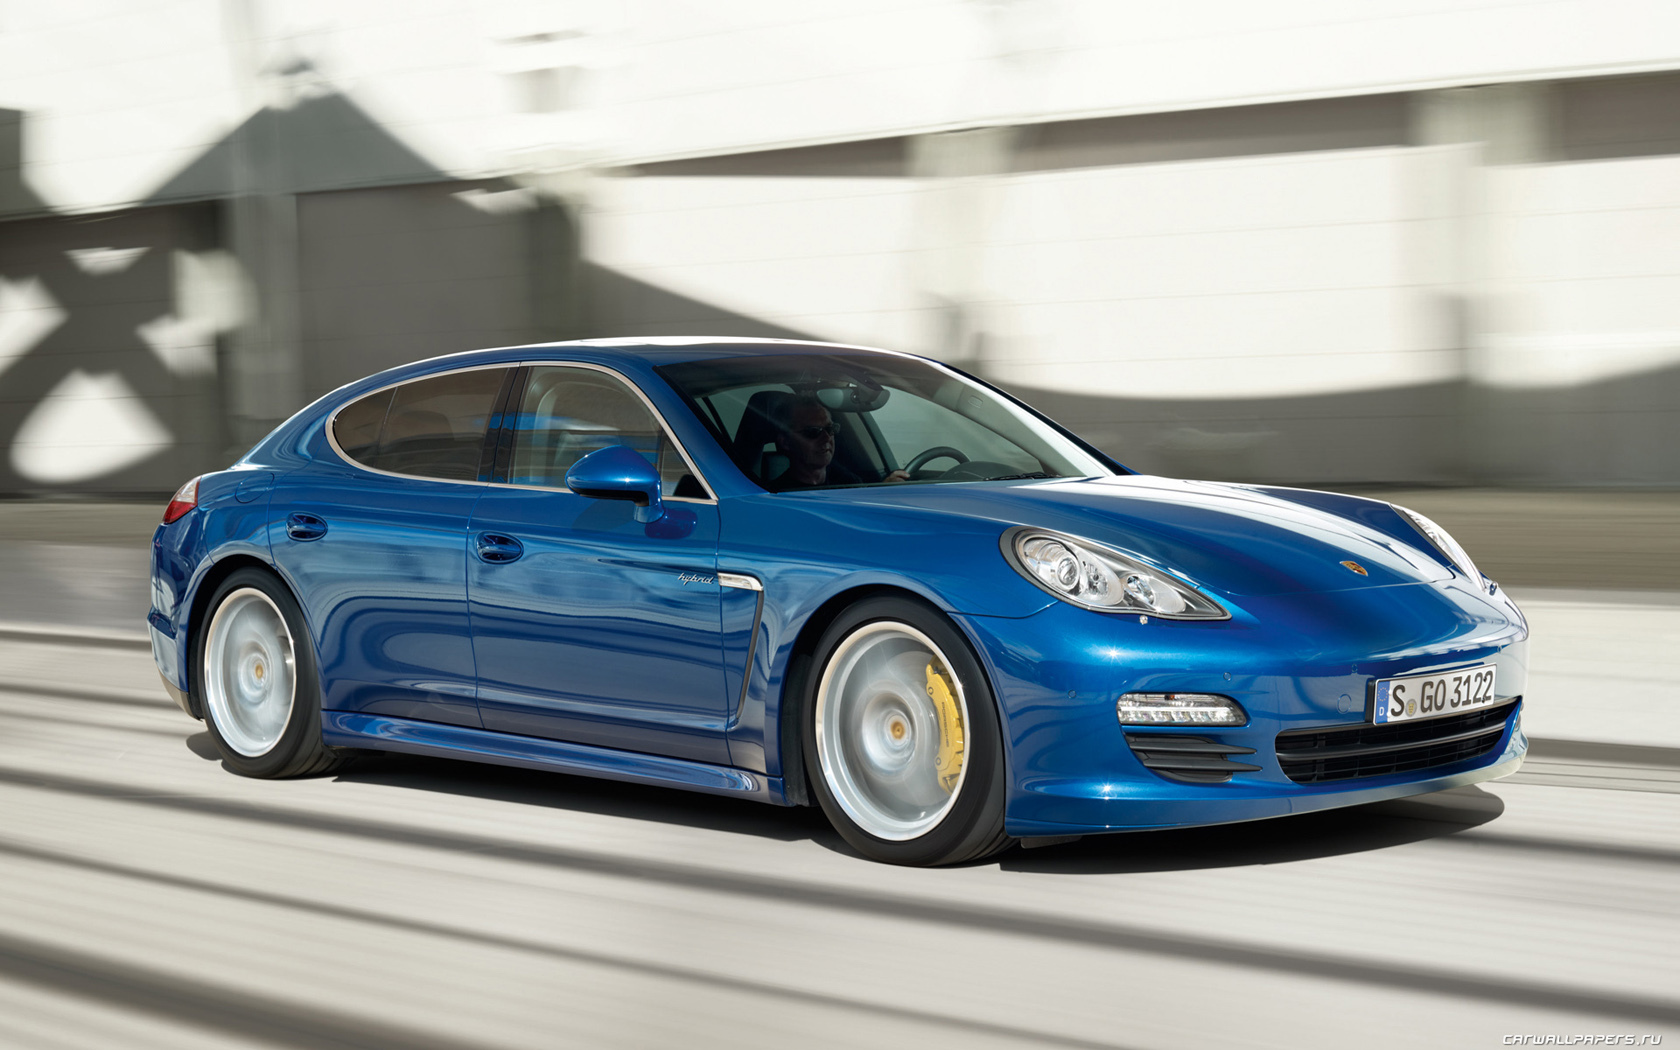
Car model: 2012 Porsche Panamera Sedan